Ruslan Shaveddinov

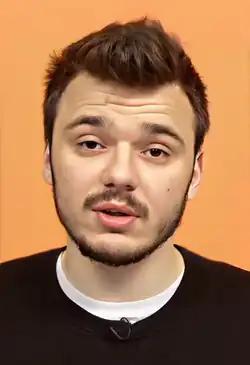
Shaveddinov in 2018

Ruslan Tabrizovich Shaveddinov (born 22 July 1995) is a Russian political activist, investigative journalist, and YouTube-blogger. He is best known as a project manager of Alexei Navalny's Anti-Corruption Foundation (FBK) and press secretary of Navalny's presidential campaign in 2018.